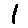
Label: 1